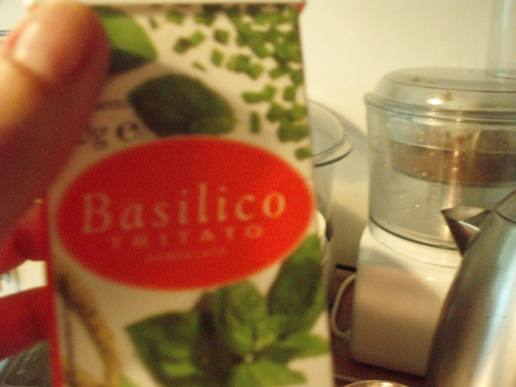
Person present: No